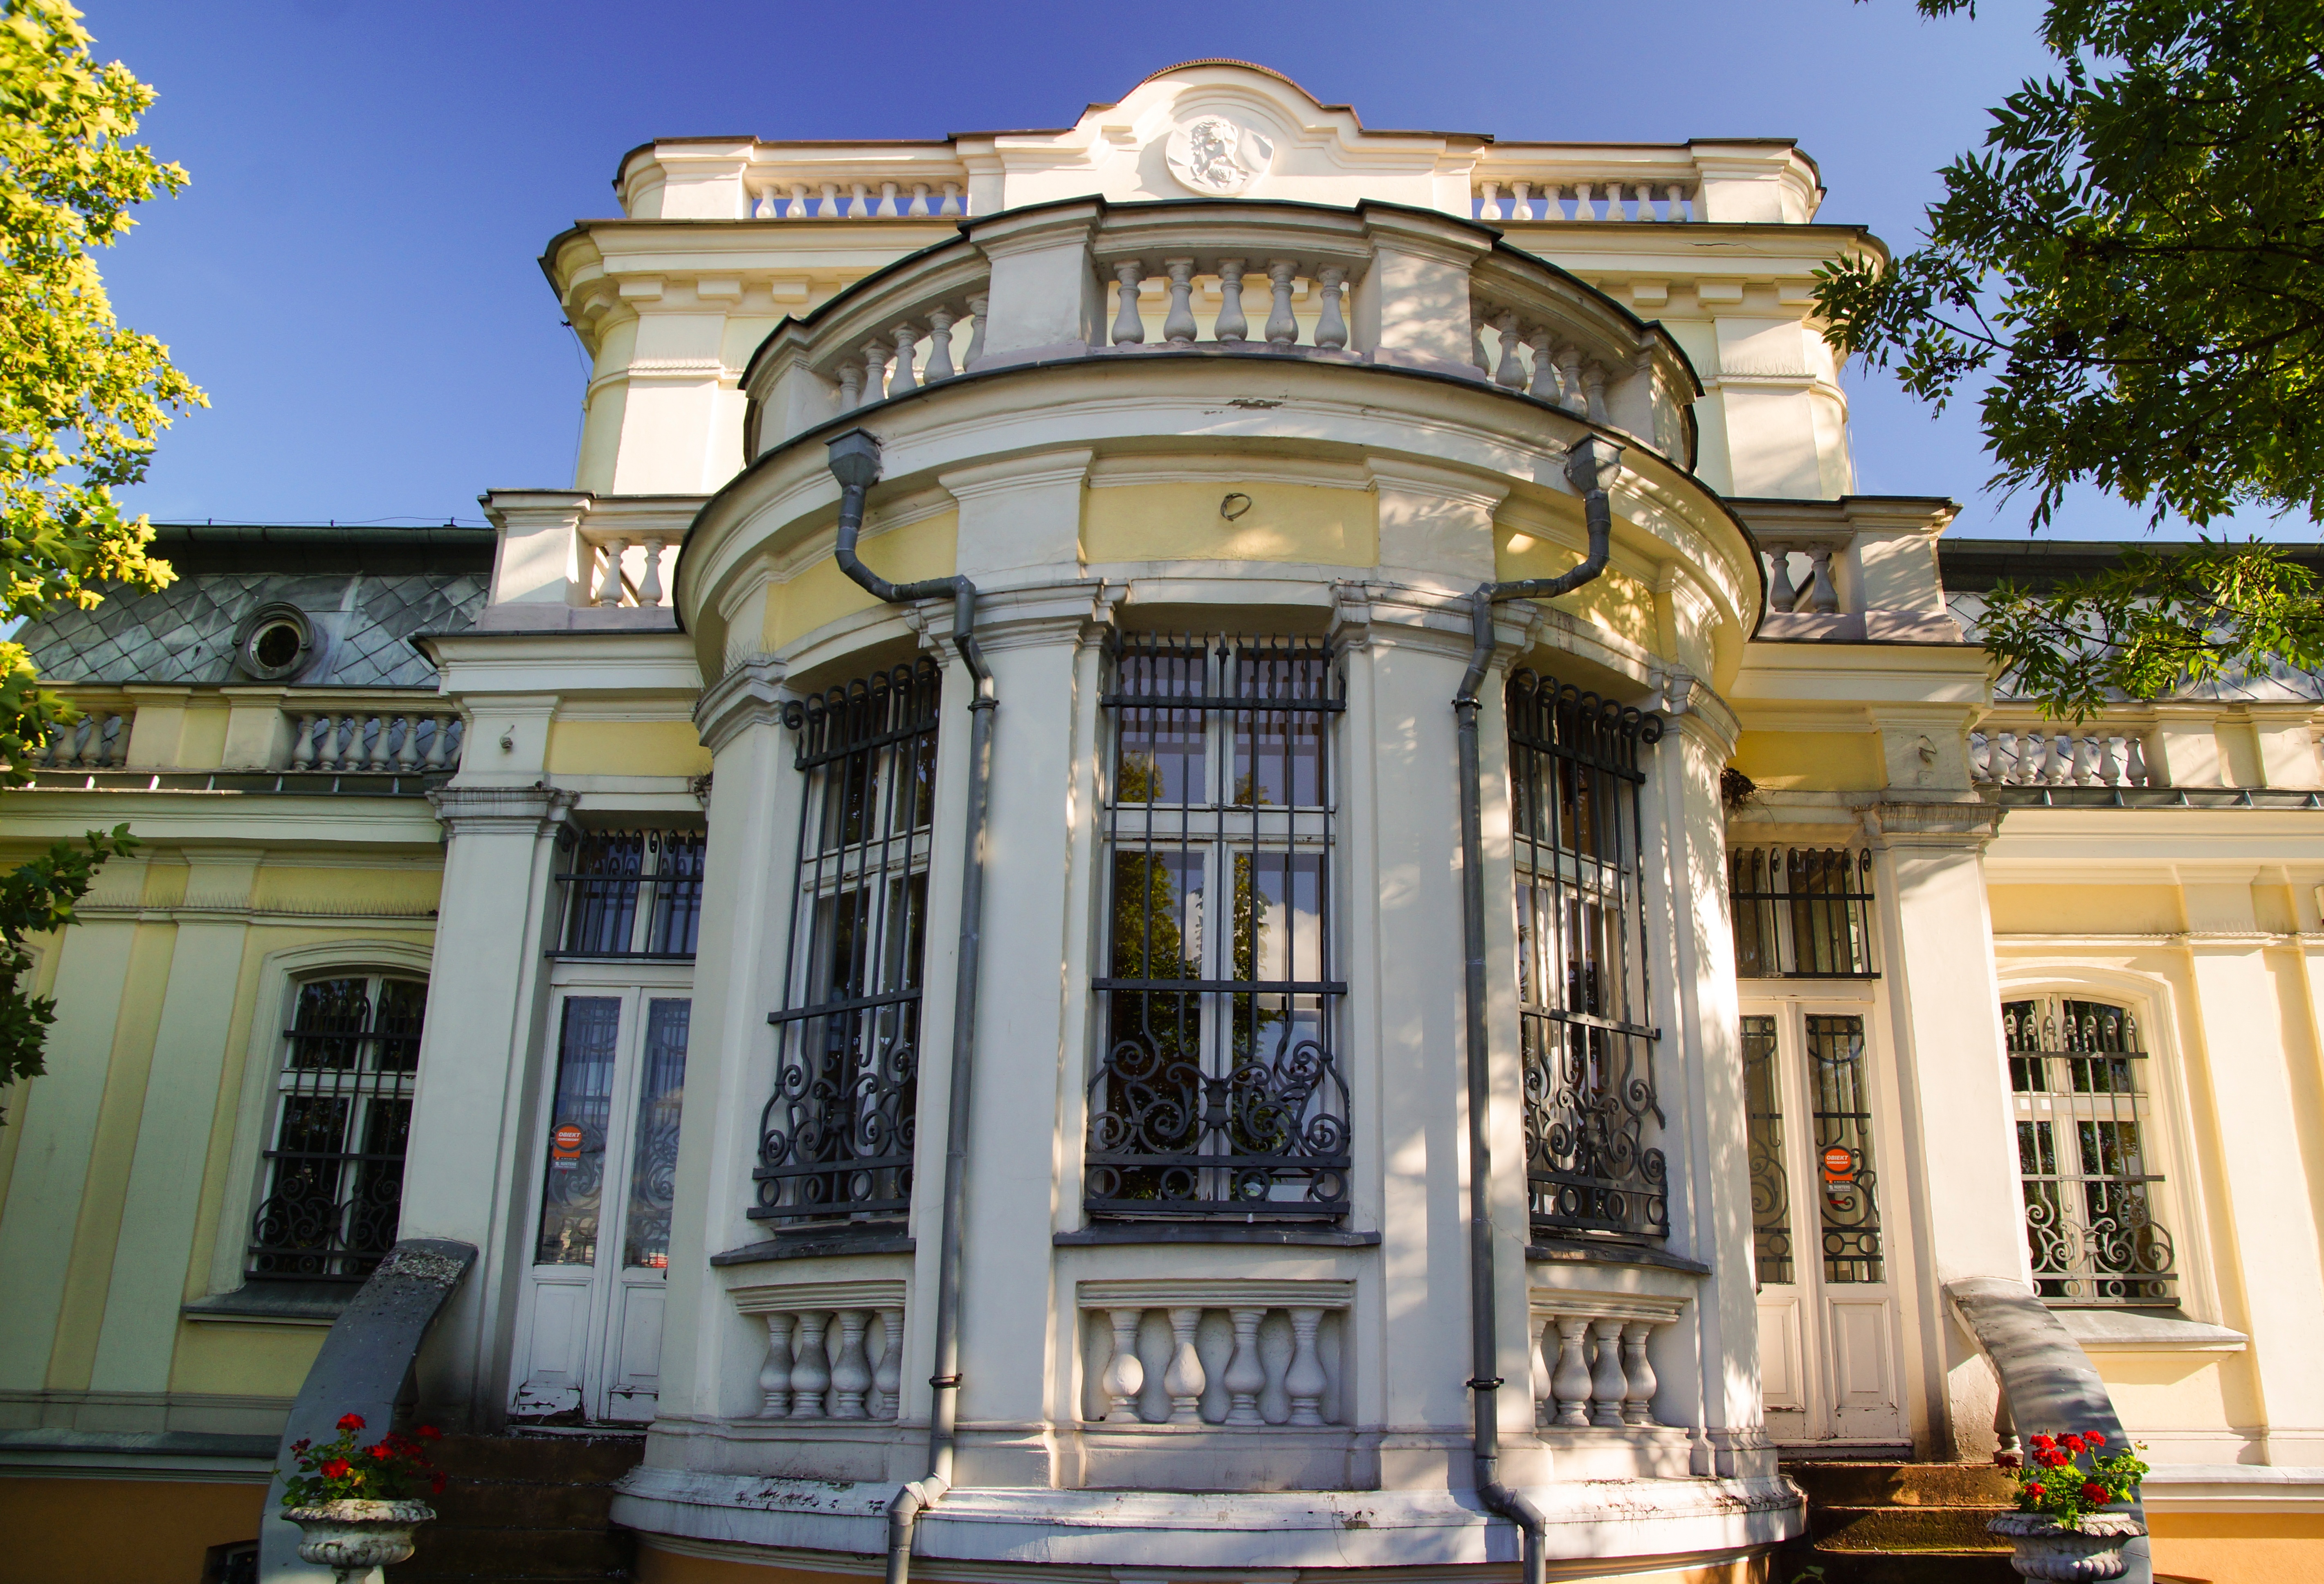
architecture, sunset, mansion, house, window, building, palace, old, city, home, scenery, landmark, facade, science, library, poland, tourist attraction, estate, the sun, the old town, rays of the sun, kalisz